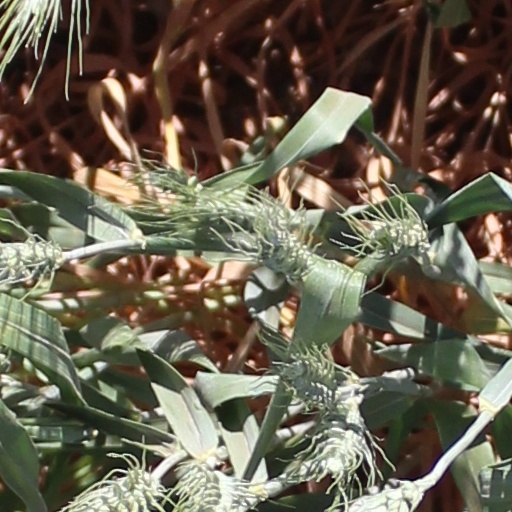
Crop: wheat